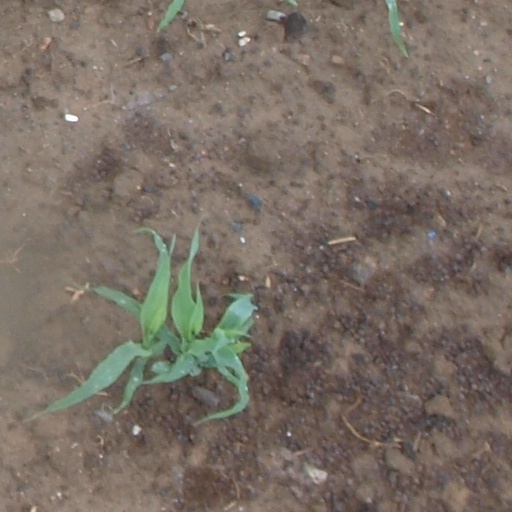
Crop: maize; corn